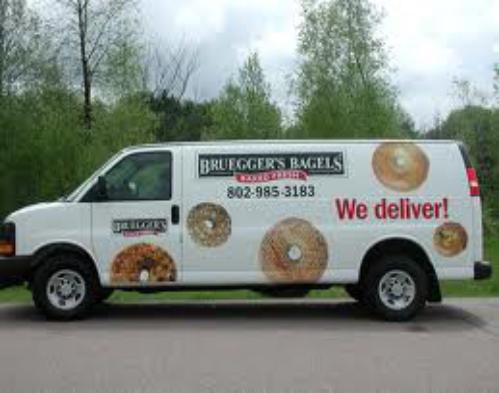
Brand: Bruegger's
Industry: Food